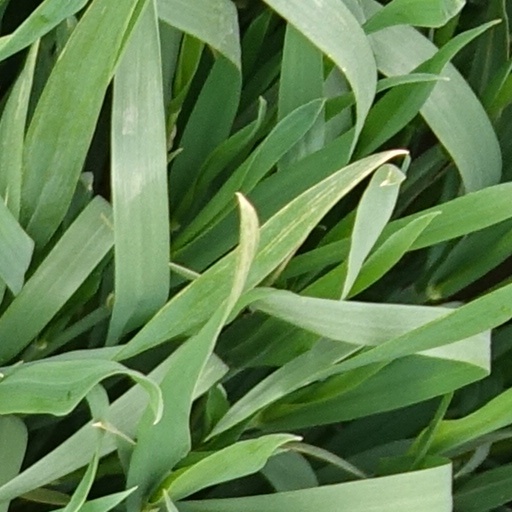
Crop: wheat